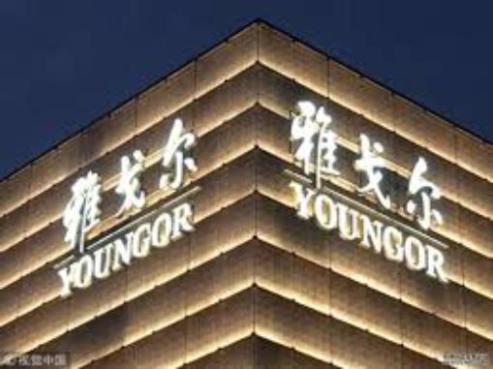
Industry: Clothes